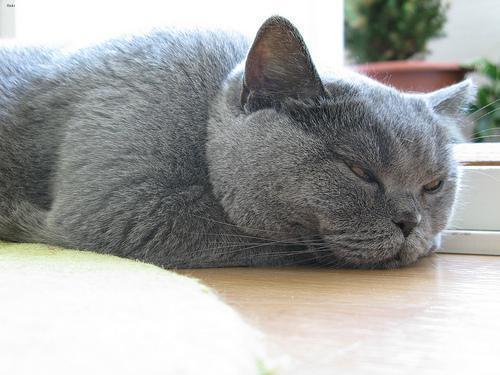
British Shorthair